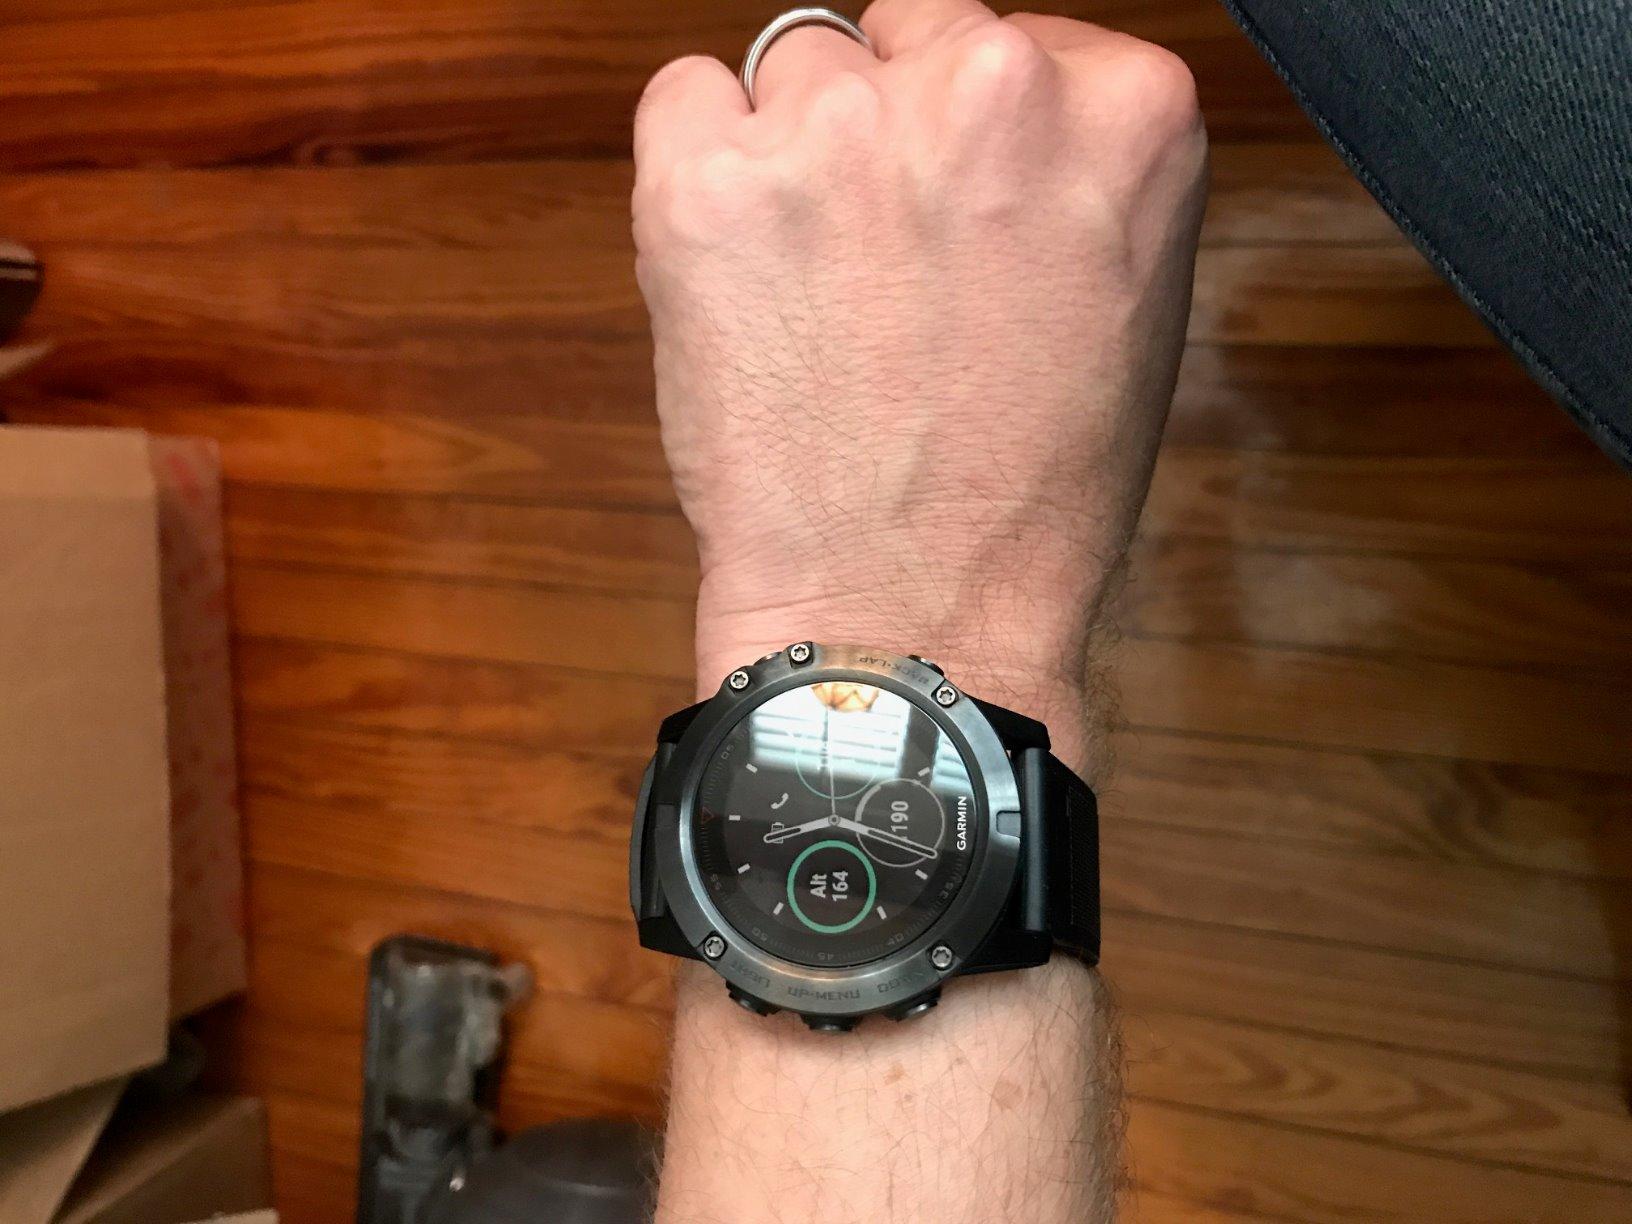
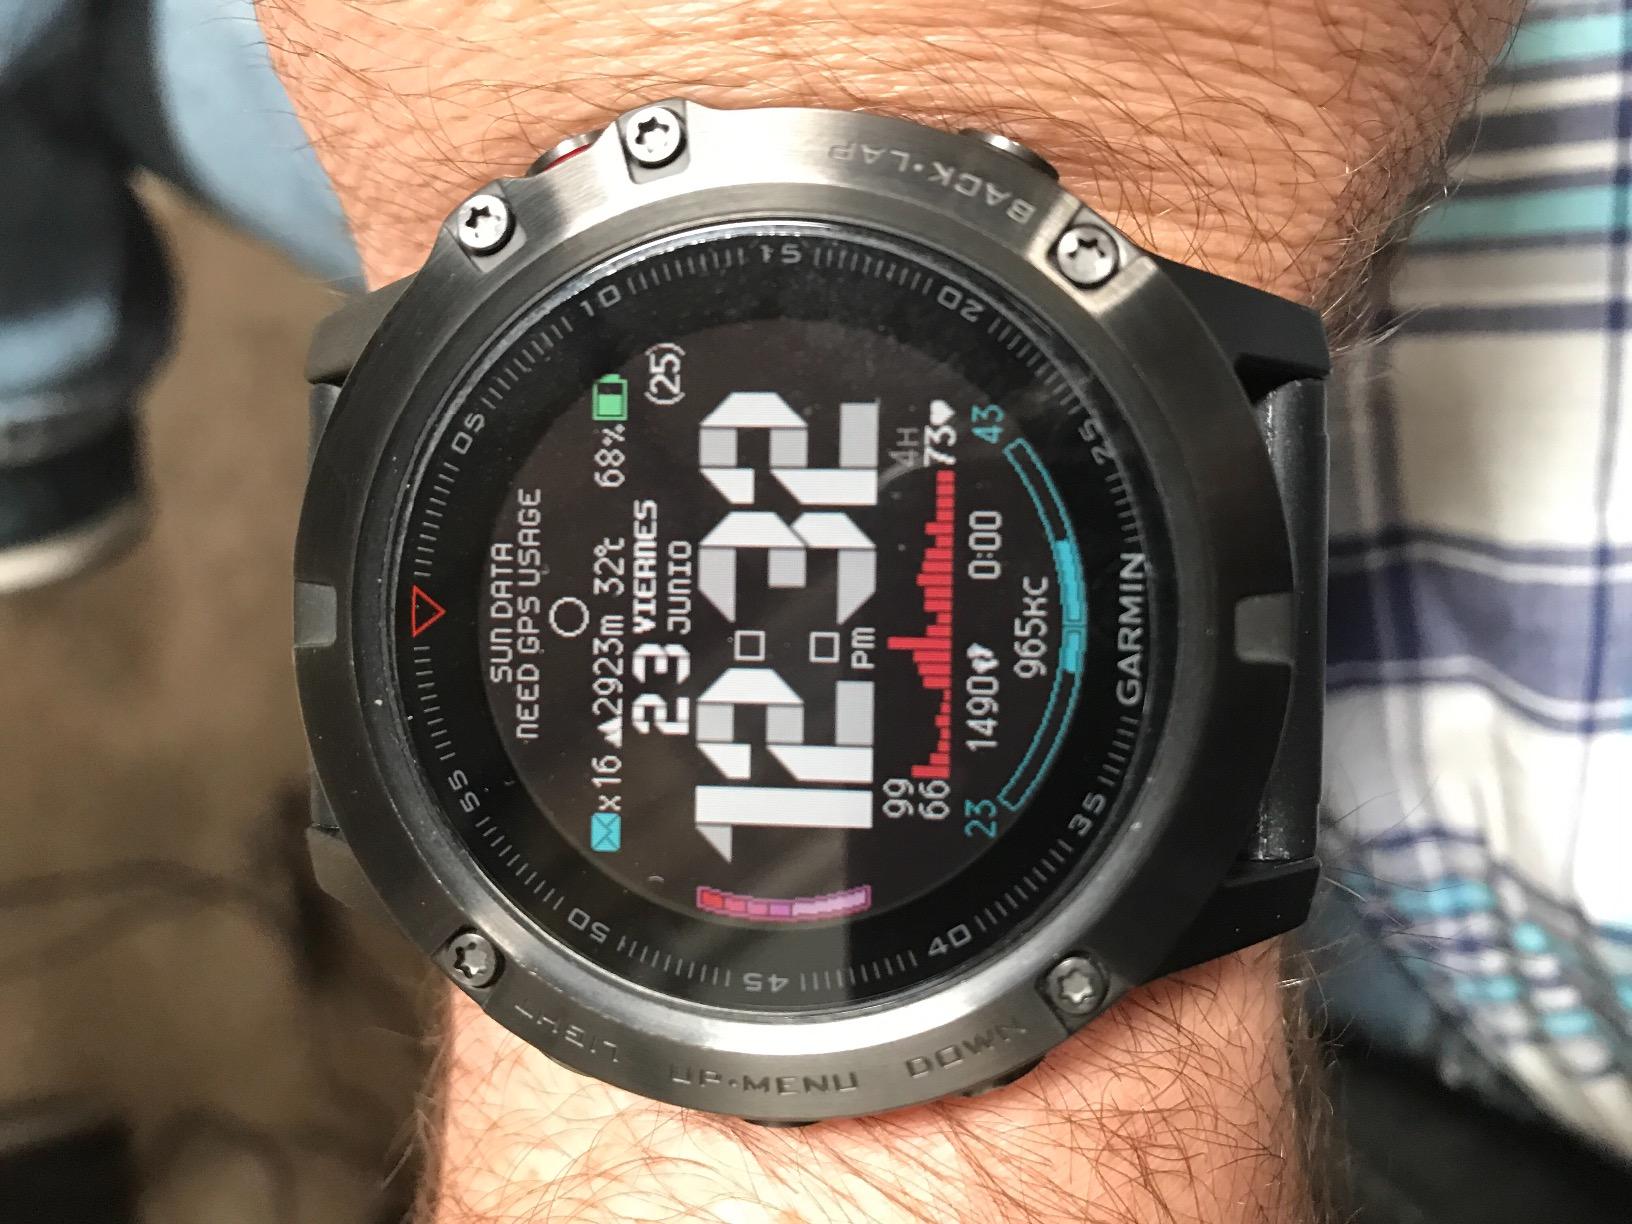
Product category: smartwatch
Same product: yes